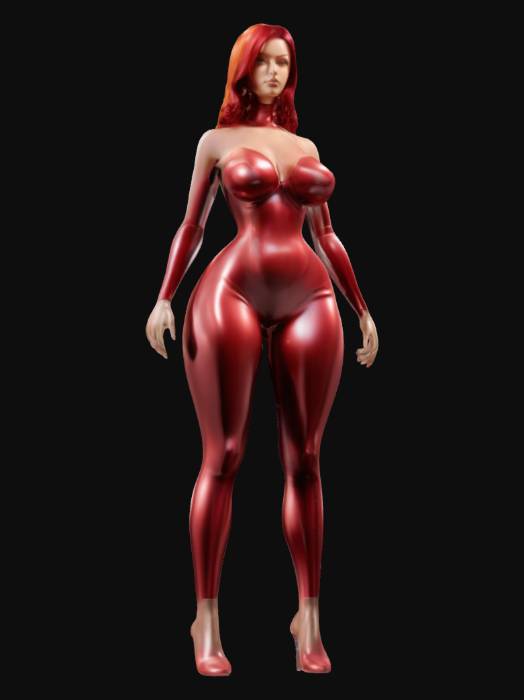
미적 점수 (1~10점): 8